2012–13 Reading F.C. season

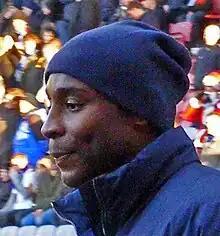
Jason Roberts caused controversy after boycotting the Kick It Out T-shirt campaign. Pictured in 2009 whilst at Blackburn Rovers.

August began with news that Adam Federici had signed a new contract, keeping him with the club until 2015. On 15 August Reading were drawn at home to Peterborough United in the second round of the League Cup with the tie to be played on 28 August. Reading started their first season back in the Premier League with a 1–1 home draw against Stoke City on 18 August. Stoke took the lead in the first half after a mistake by Federici let Michael Kightly's shot spill into the net. In the 90th minute Dean Whitehead fouled Garath McCleary in the box, resulting in Whitehead receiving a second booking and allowing Adam Le Fondre to score the penalty and draw the game. Reading's next game against Chelsea was moved forward to 22 August from 1 September due to Chelsea's participation in the UEFA Super Cup on 31 August. Chelsea opened the scoring through a Frank Lampard penalty on 18 minutes, before a quick-fire double from Pavel Pogrebnyak and Danny Guthrie saw Reading take the lead. Gary Cahill brought things level again in the 69th minute before Fernando Torres, who was arguably in an offside position, gave Chelsea the lead again in the 81st minute. Branislav Ivanović then scored a break away goal in the 95th minute after Adam Federici was caught upfield for a last minute corner, securing a 4–2 win for Chelsea.